Red Mutiny: Eleven Fateful Days on the Battleship Potemkin

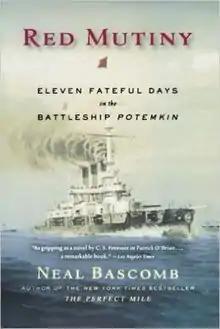
Softcover edition

Red Mutiny: Eleven Fateful Days on the Battleship Potemkin is a 2007 book by American writer Neal Bascomb. It was released on May 17, 2007 by Houghton Mifflin Harcourt. The book focuses on the events of the Battleship "Potemkin" uprising.